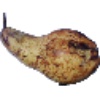
Label: pear_abate